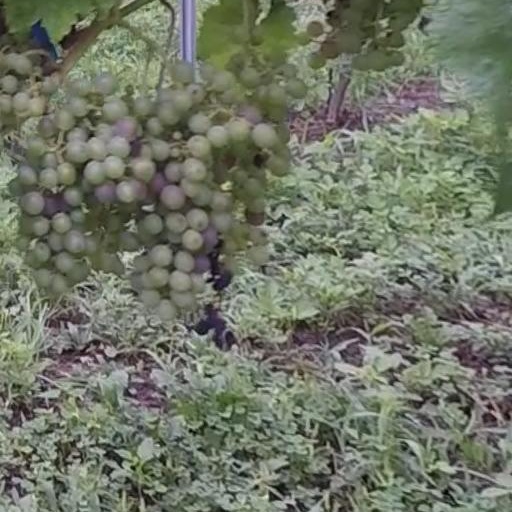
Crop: grape